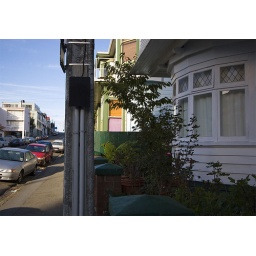
Everything seemed heightened in a photographic way, the street ahead, the cars, and a shining window filled with purple.